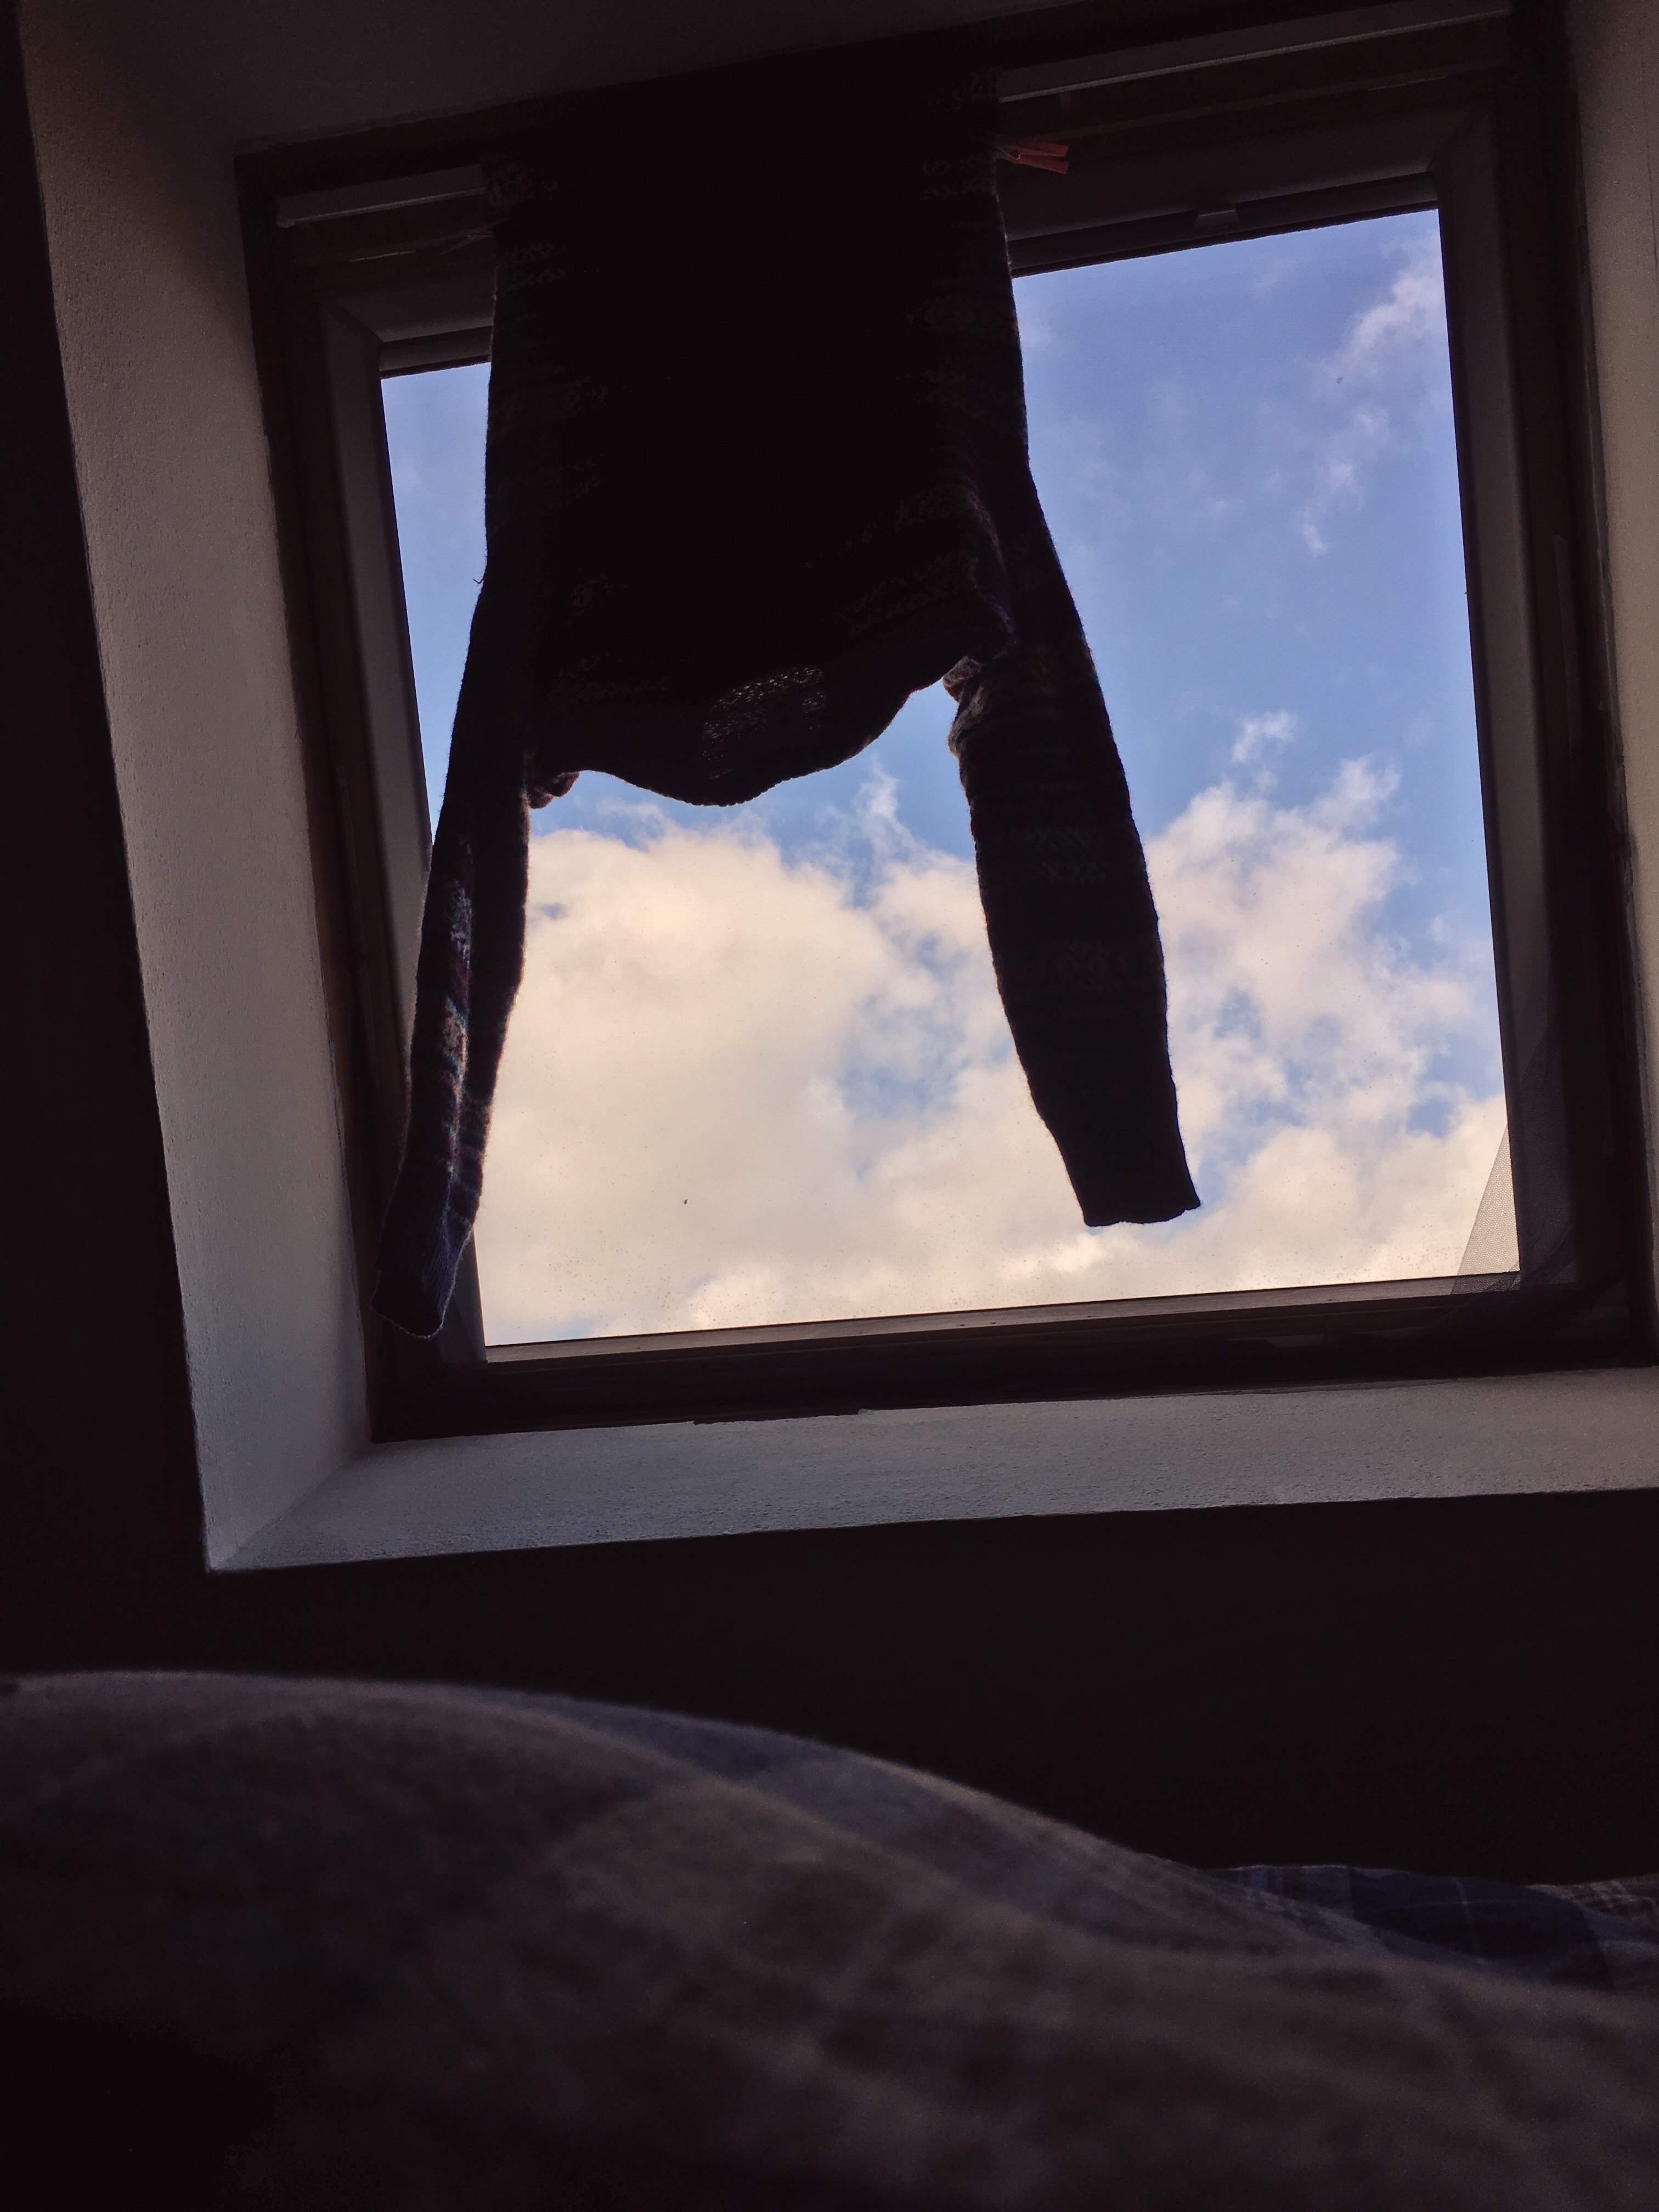
light, white, window, color, darkness, blue, black, interior design, photograph, picture frame, image, shape